Les Amants du Pont-Neuf

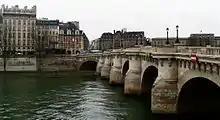
The film is set on the Pont Neuf in Paris.

When he started planning it in 1987, Leos Carax wanted to make a simple film, originally intending to shoot in black and white and via Super 8. His first feature "Boy Meets Girl" had been a small affair (costing 3 million francs), whereas "Mauvais Sang" had been considerably larger and more costly (at 17 million), albeit more successful at the box office.